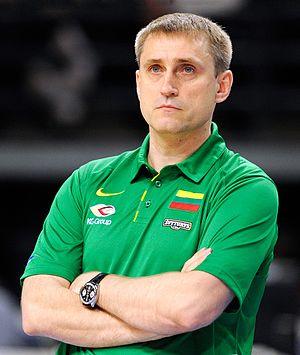
L'équipe de Lituanie de basket-ball représente la Fédération de Lituanie de basket-ball lors des compétitions internationales masculines de basket-ball.
Kęstutis Kemzūra, né le 20 avril 1970 à Kaunas, dans la République socialiste soviétique de Lituanie, est un ancien joueur lituanien de basket-ball, évoluant au poste de meneur, devenu entraîneur.